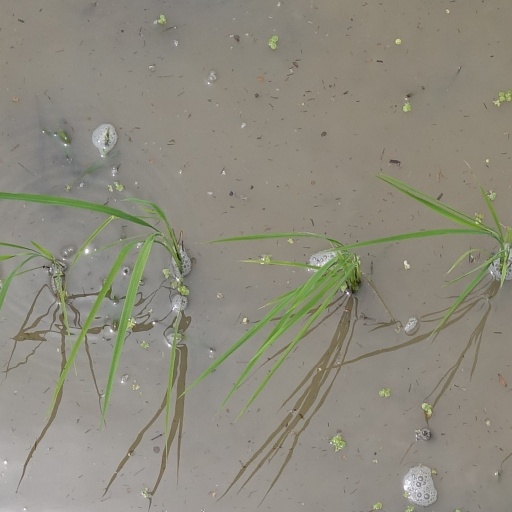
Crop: rice